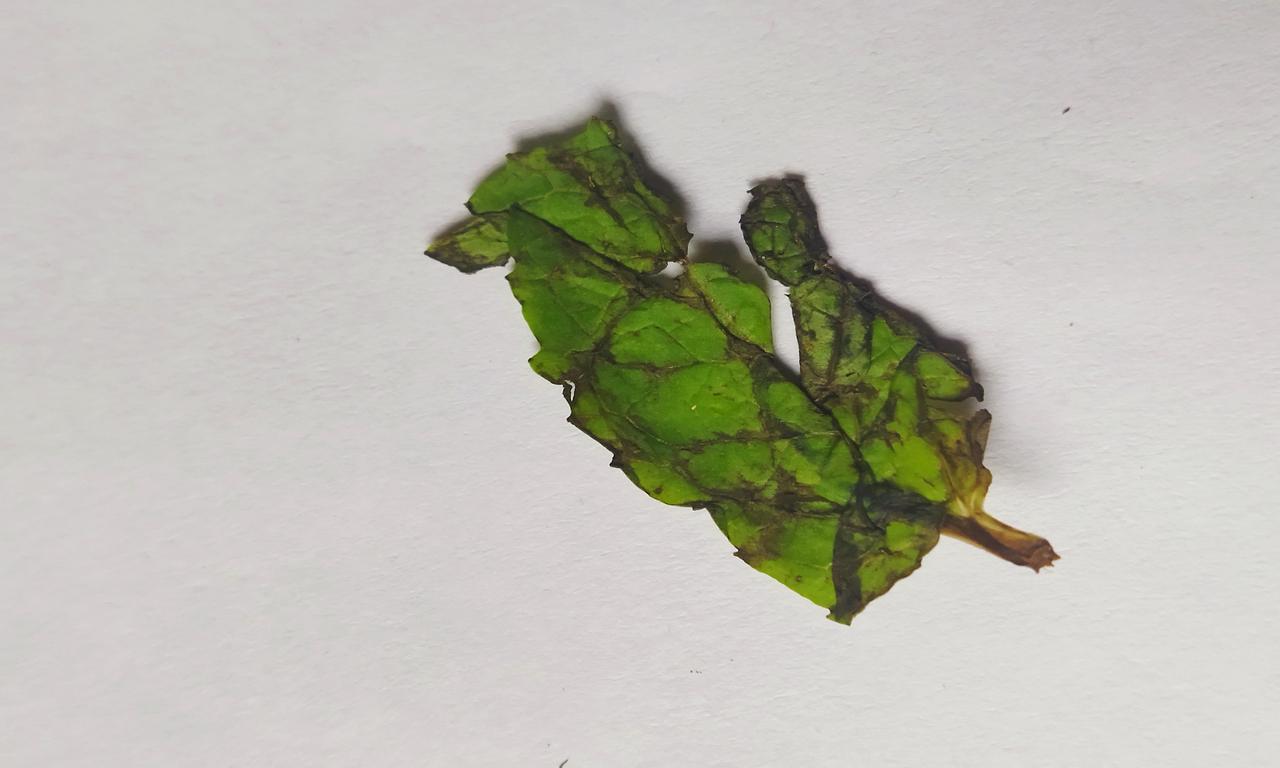
Label: Spoiled